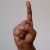
The image shows a hand gesture representing the letter 'D' in Indian Sign Language.